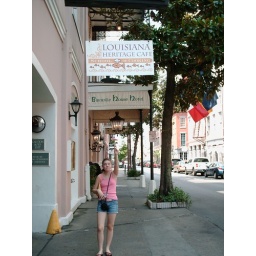
Amanda points out a cute cooking sign in the Quarter.